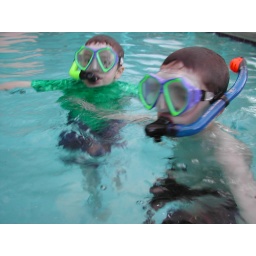
The boys tried out their snorkels and masks in our pool before making their way out into the ocean